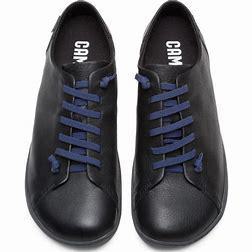
Brand: Camper
Model: PEU